My Universe in Lower Case

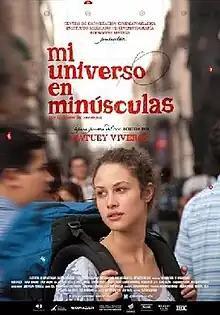
Film poster

My Universe in Lower Case is a 2011 Mexican drama film directed by Hatuey Viveros. It was screened at the International Film Festival of Kerala.